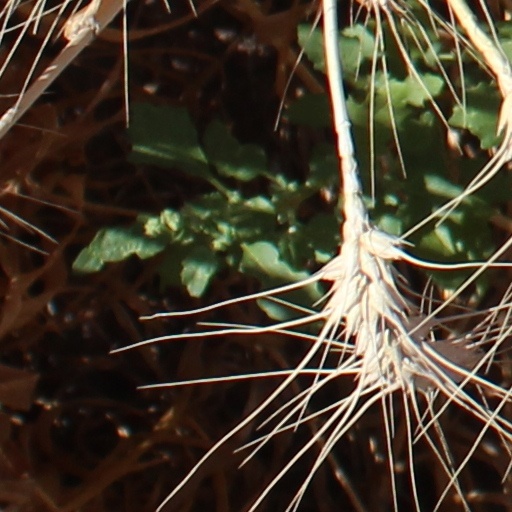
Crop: wheat